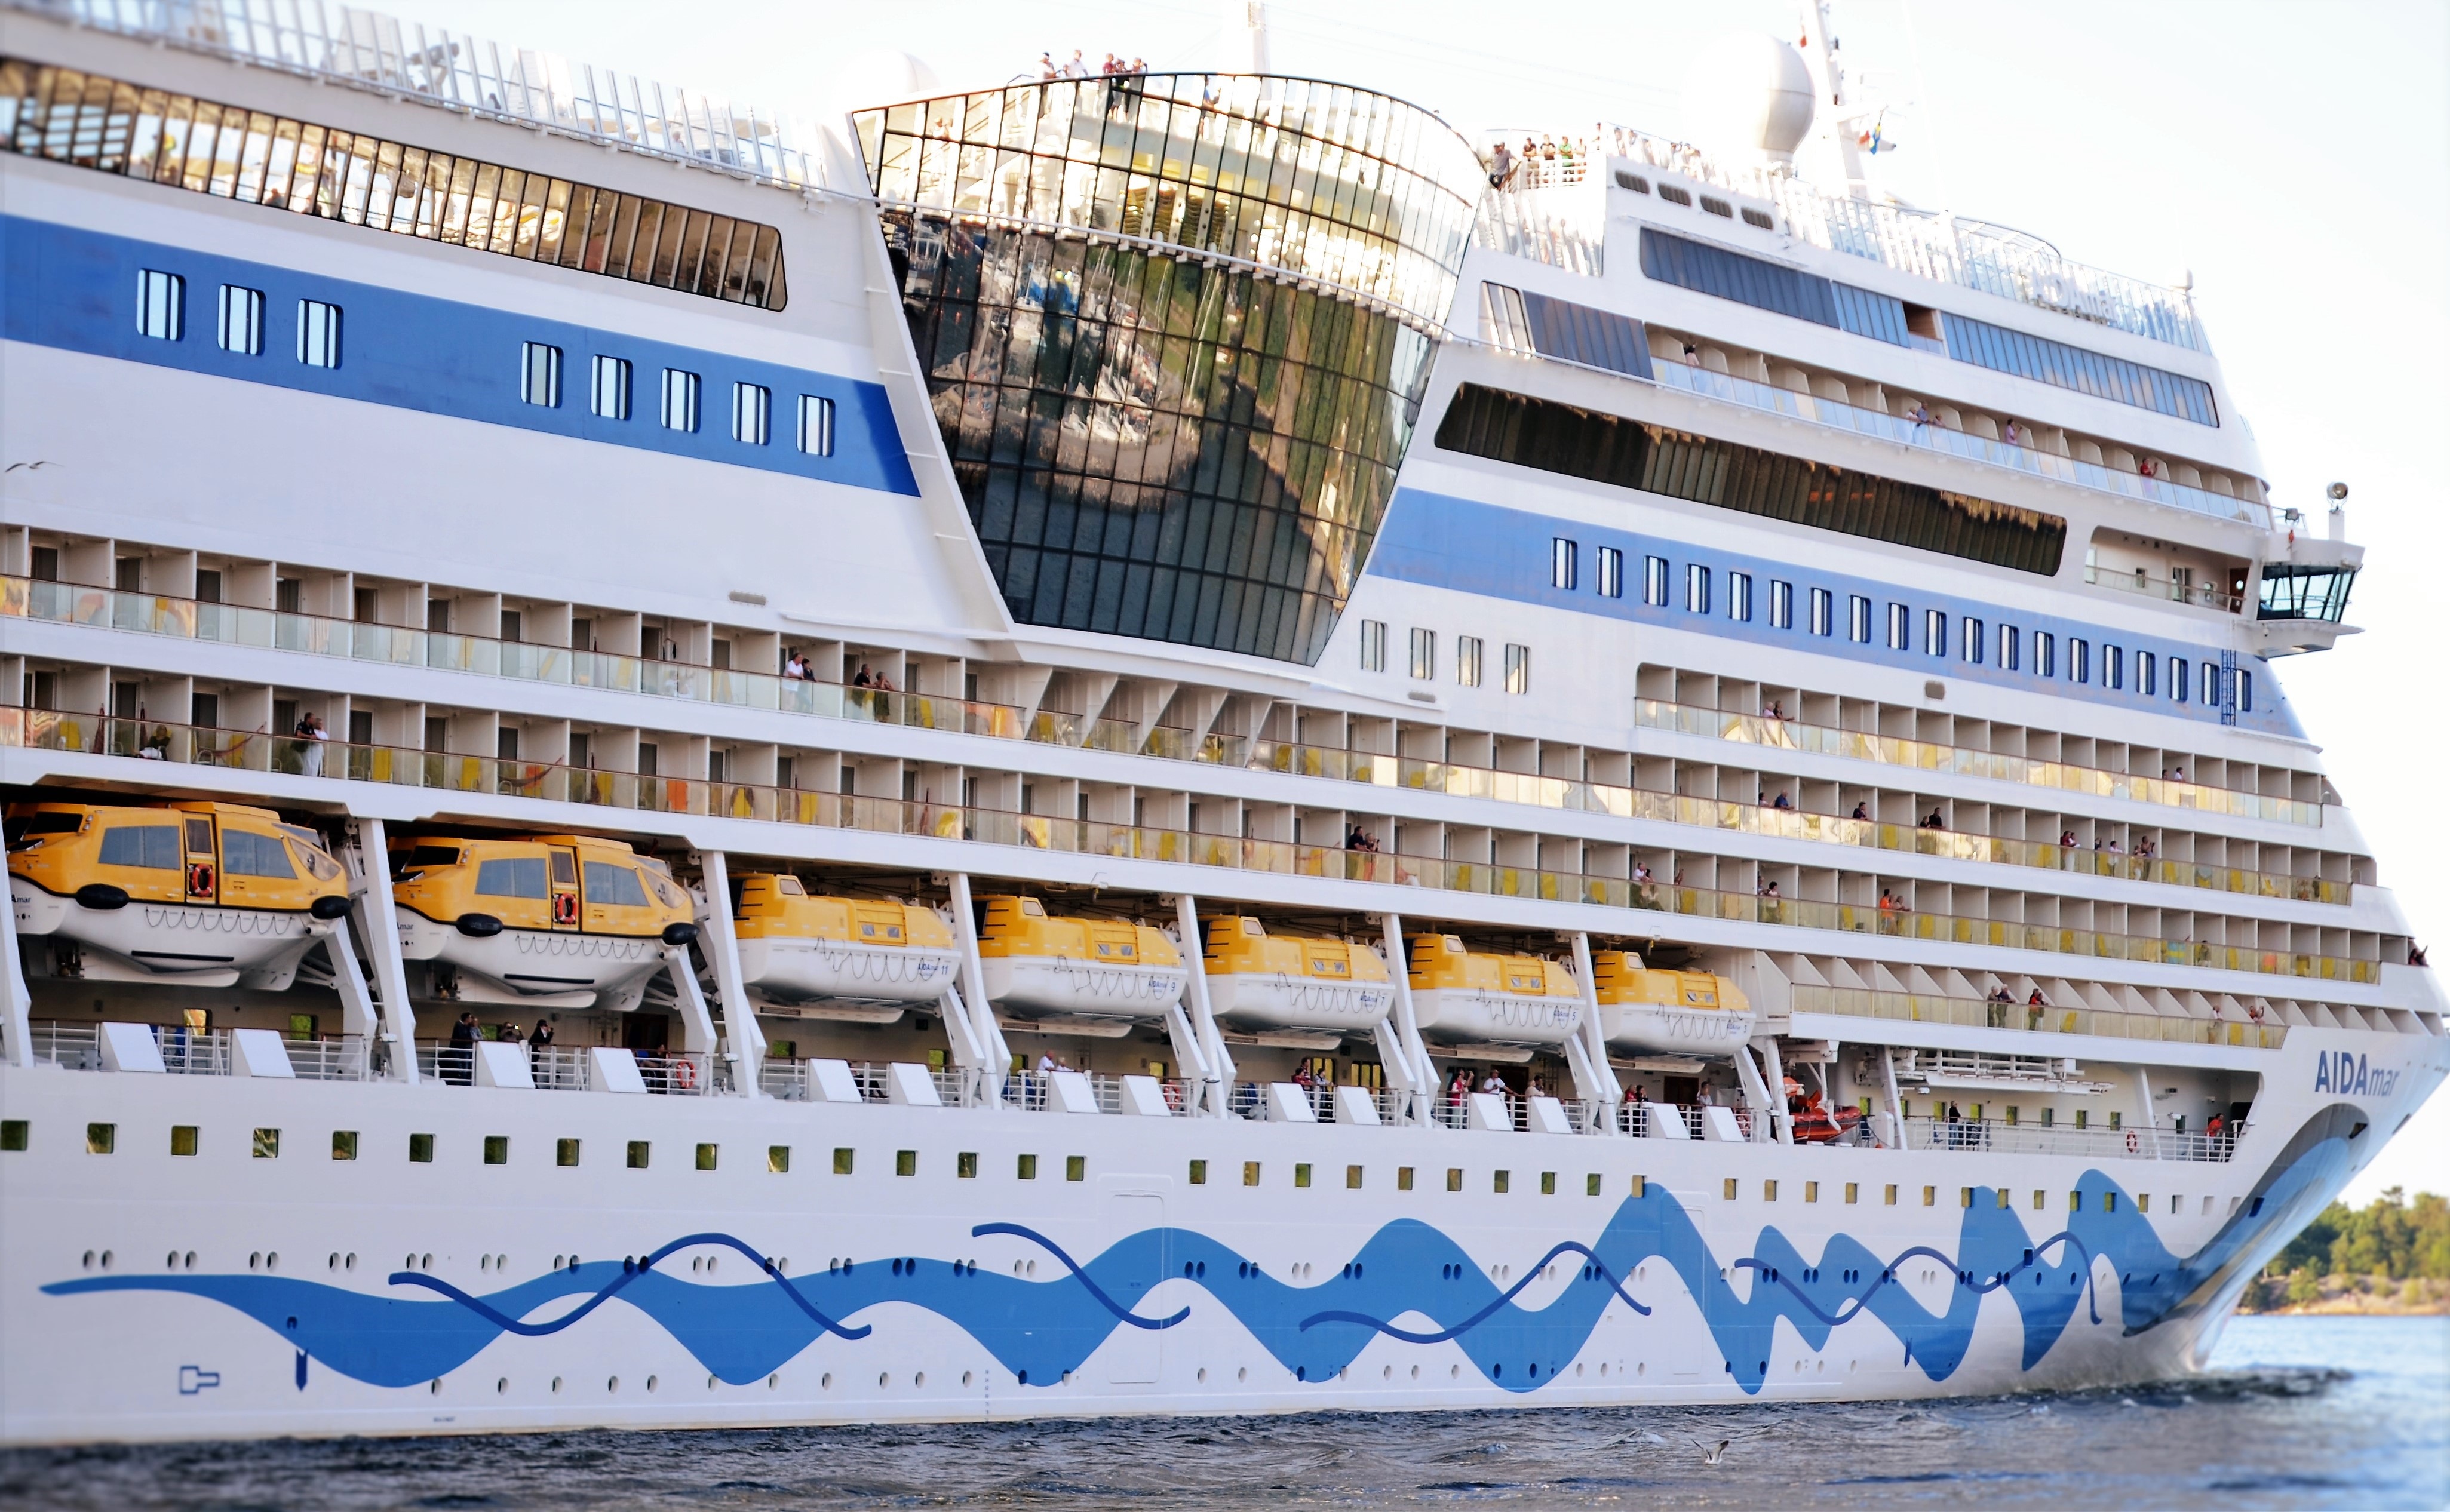
beach, sea, water, ocean, boat, ship, summer, vacation, tourist, travel, vehicle, sailing, blue, tourism, ferry, watercraft, cruise ship, passenger, motor ship, passenger ship, freight transport, ocean liner, naval architecture, bot